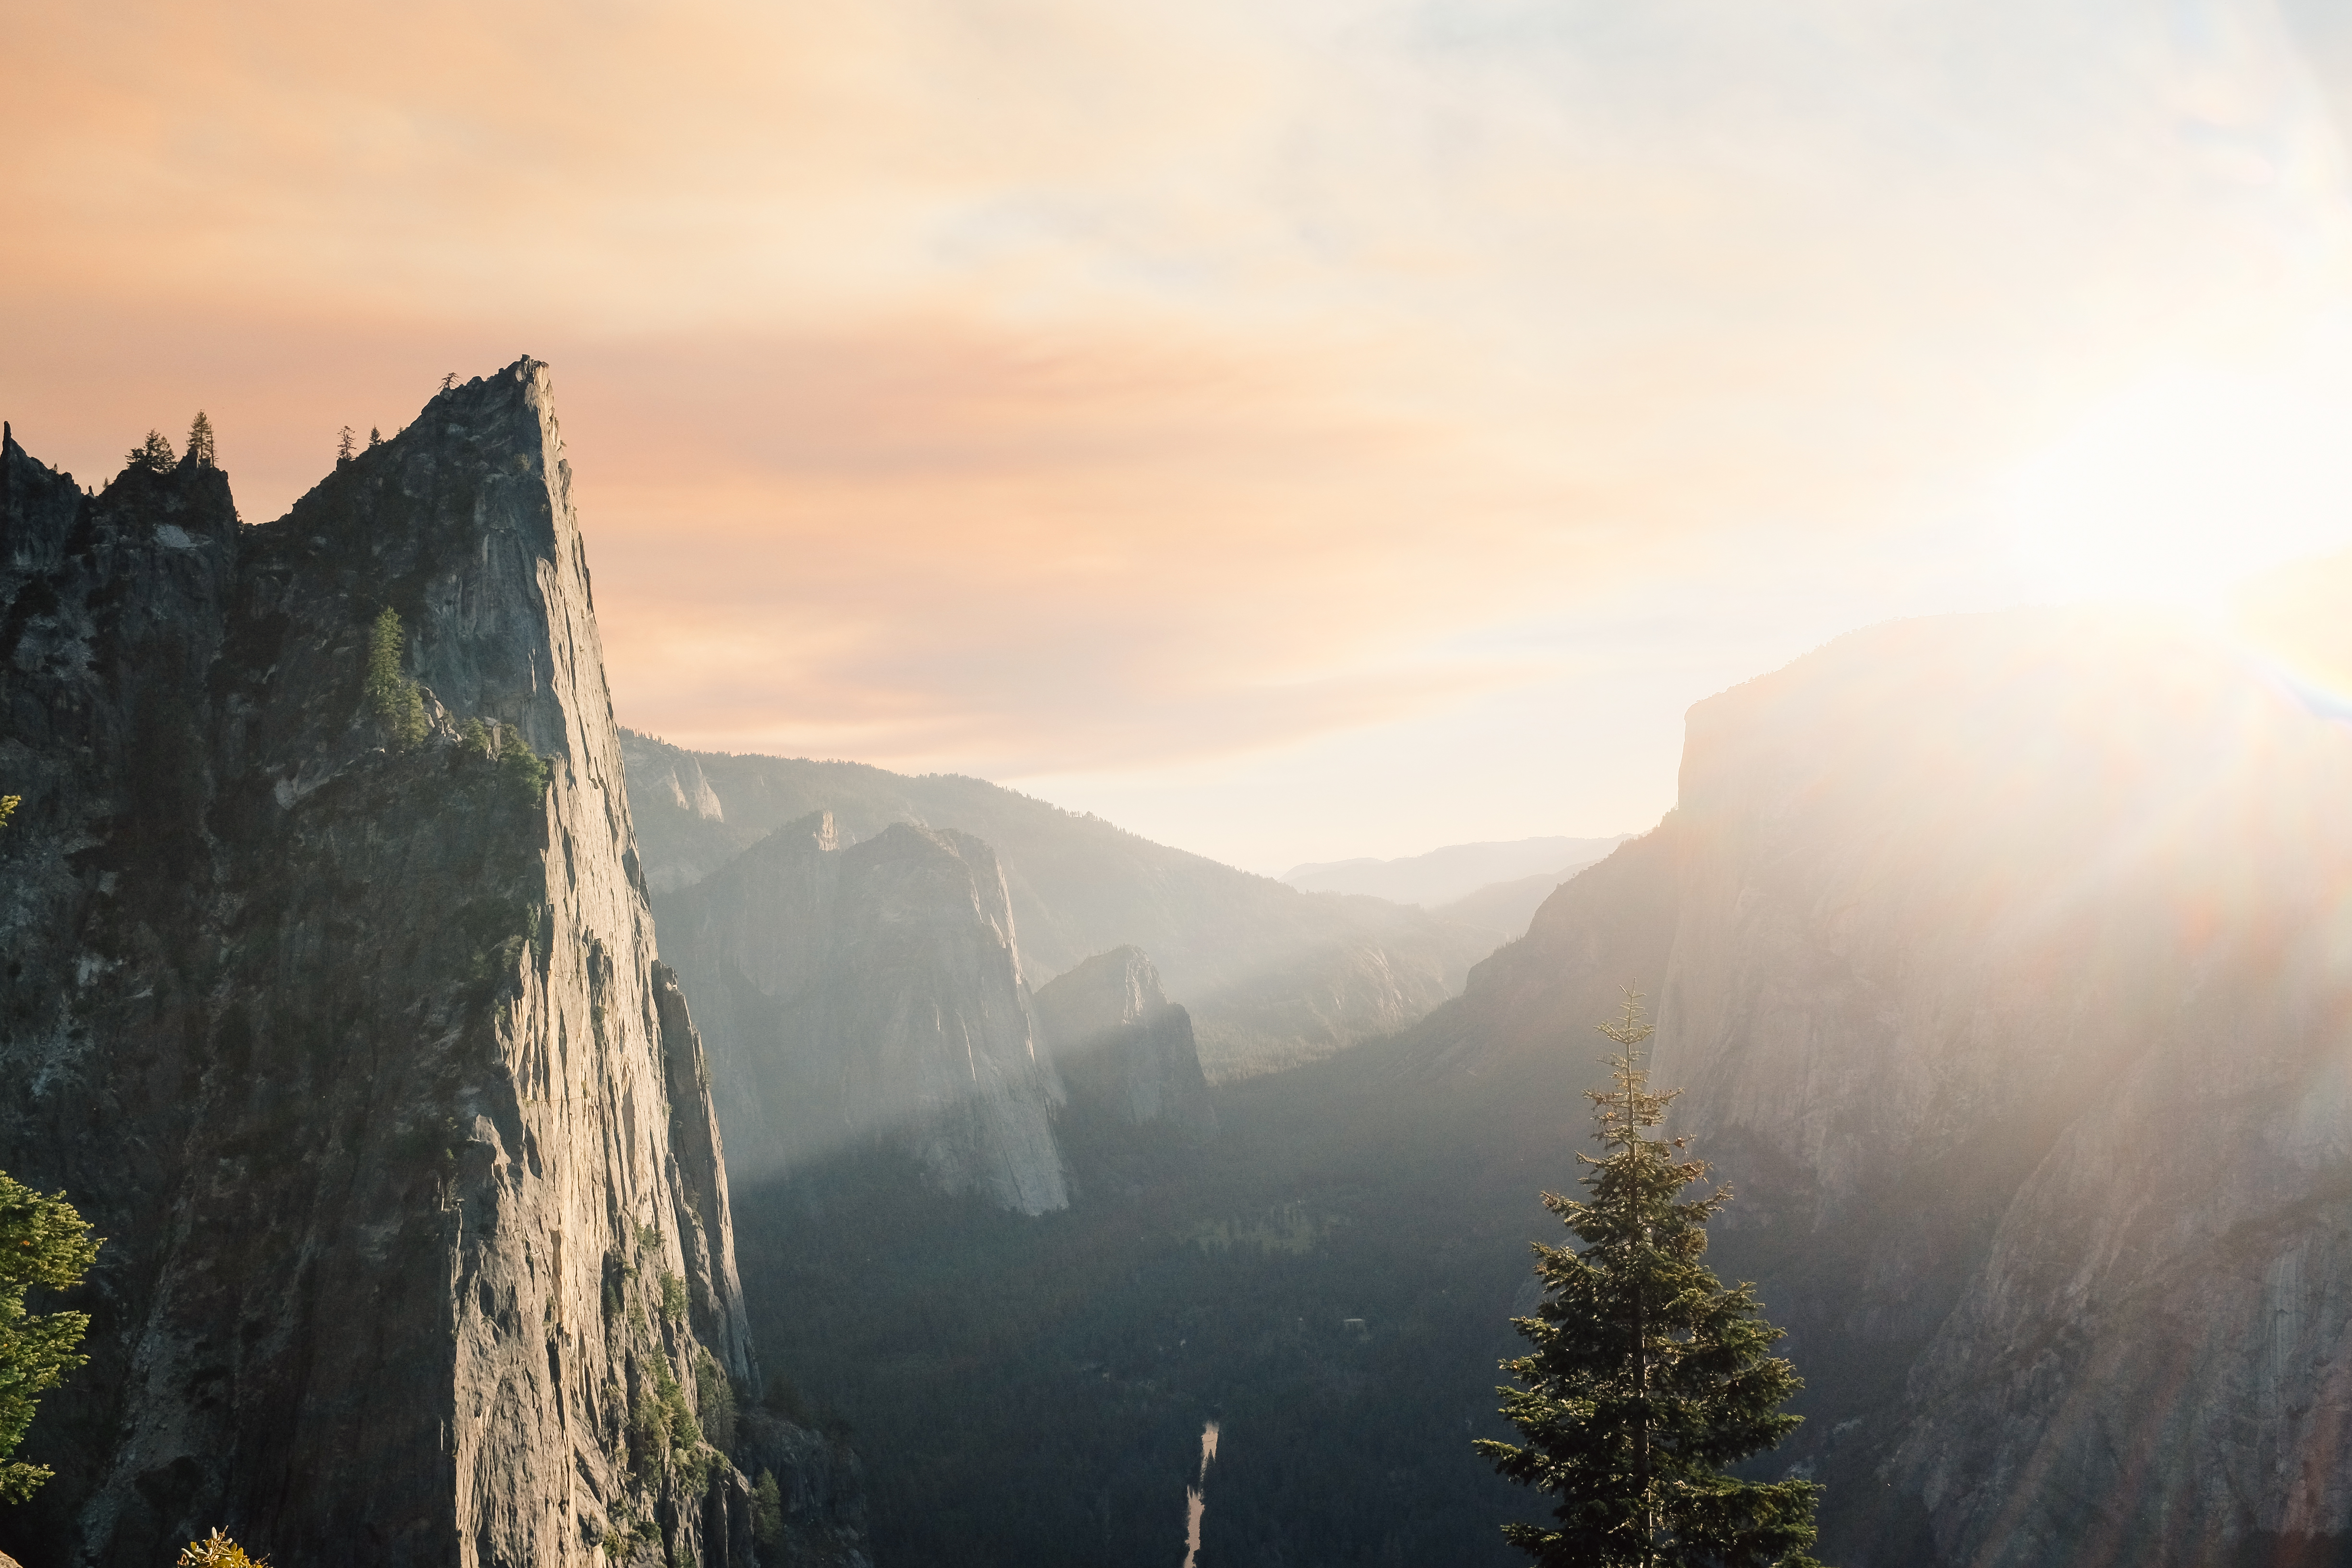
landscape, nature, mountain, cloud, sunrise, sunset, mist, sunlight, morning, dawn, mountain range, summer, twilight, reflection, scenery, dust, terrain, rocks, sunny, mountains, alps, bright, sunbeams, landform, hd wallpaper, ray of sunshine, geographical feature, atmospheric phenomenon, mountainous landforms